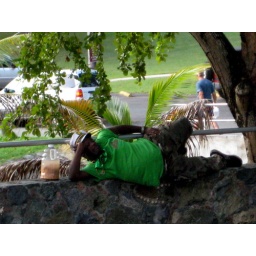
Man sleeping on wall for 3+ hours in this position- impressive!